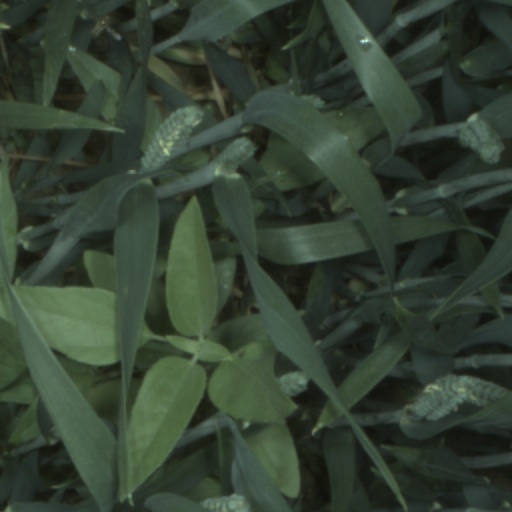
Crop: wheat